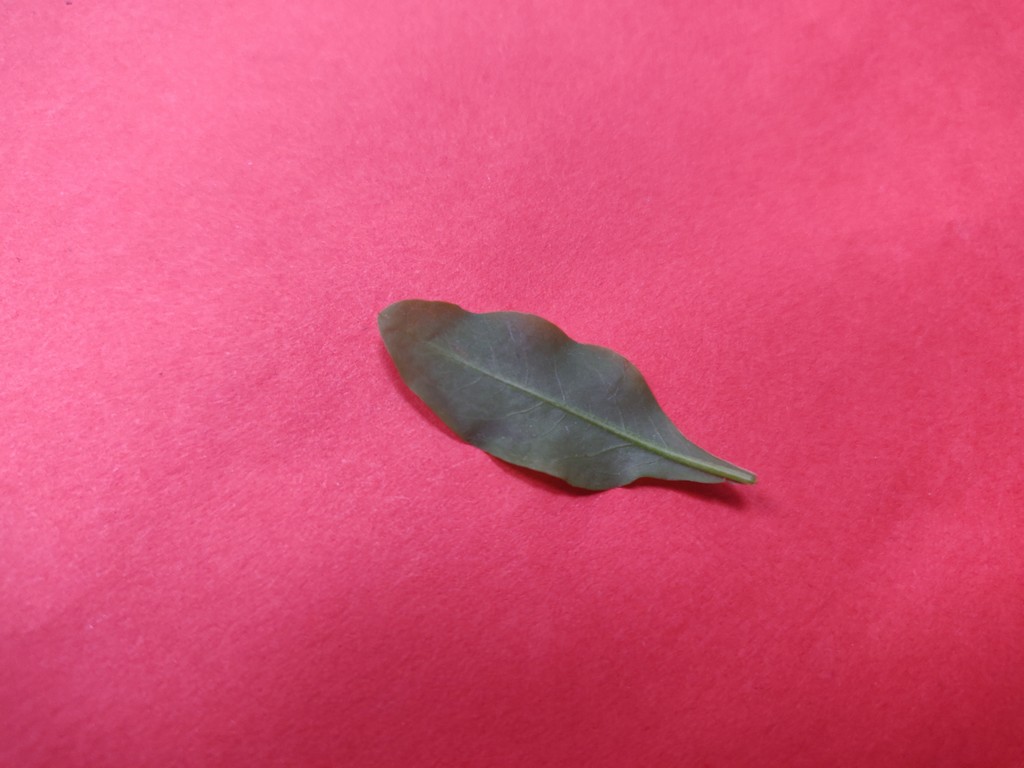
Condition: Healthy
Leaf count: single
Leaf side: back